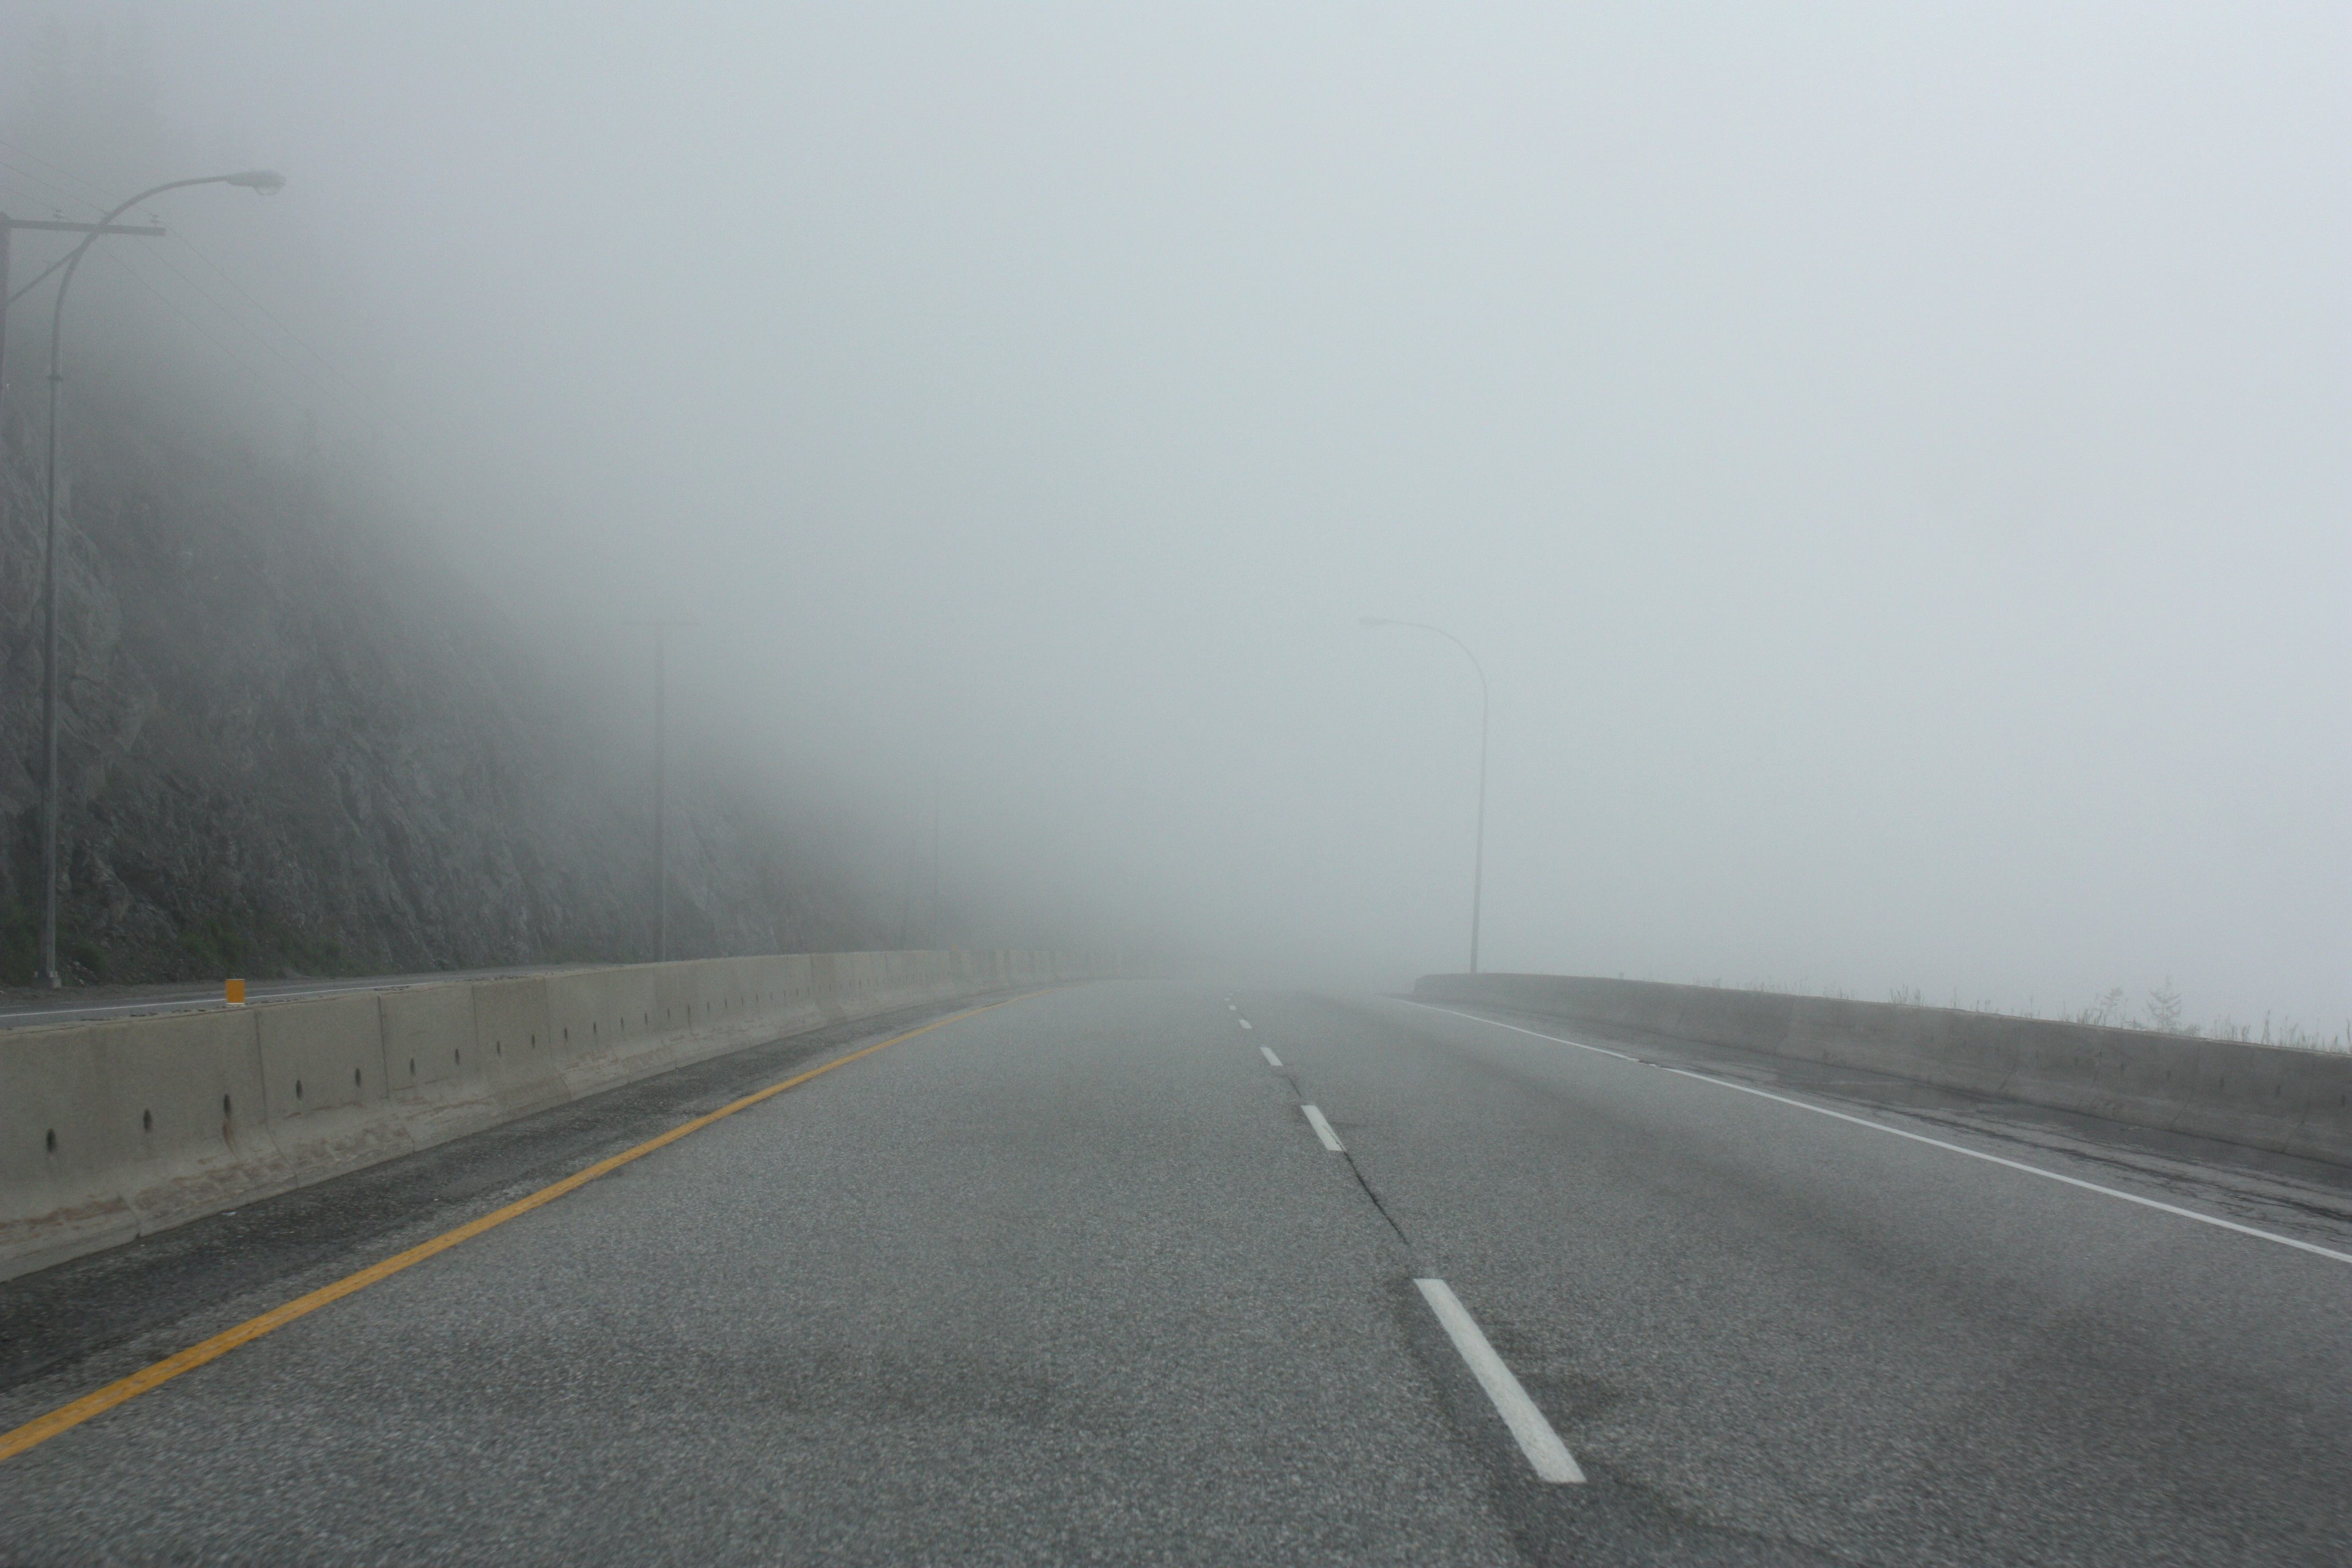
snow, fog, road, mist, morning, highway, driving, weather, haze, route, lane, infrastructure, atmospheric phenomenon, controlled access highway